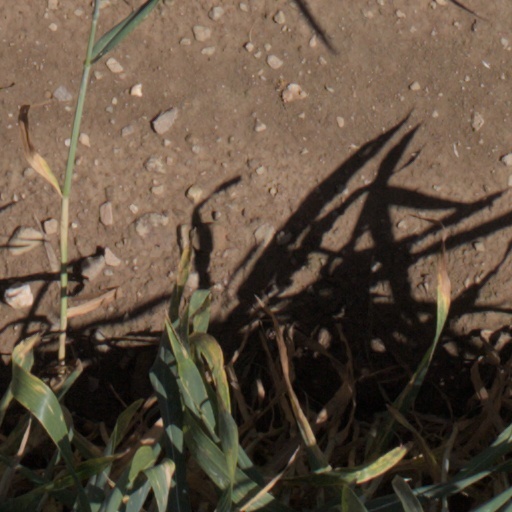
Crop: wheat